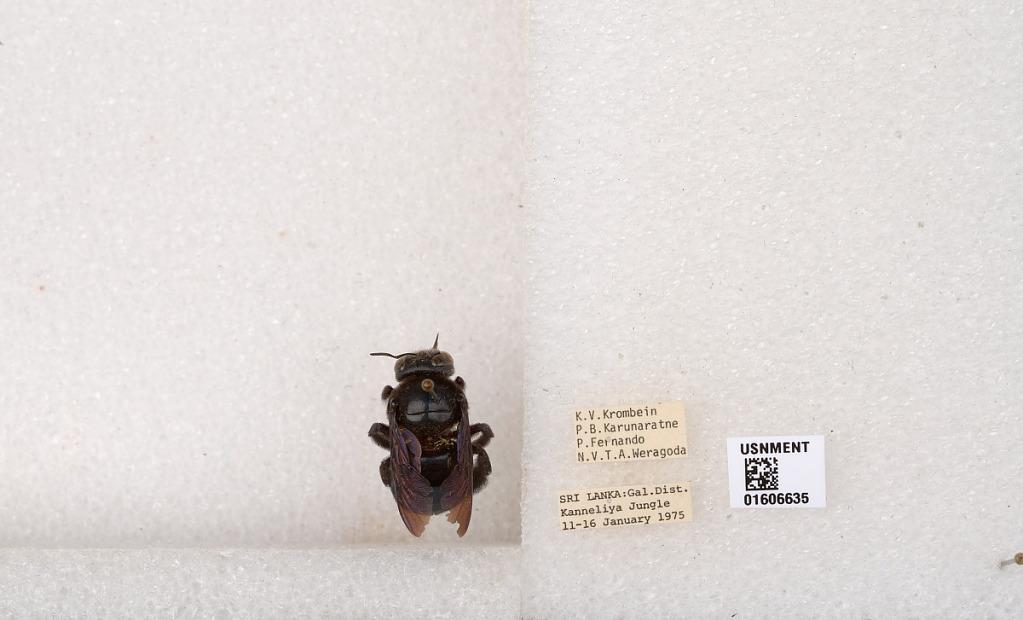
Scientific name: Xylocopa (Maaiana) bentoni Cockerell
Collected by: P. Karunaratne, P. Fernando & Weragoda, N. V. T. A.
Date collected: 1975-1-11
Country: Sri Lanka
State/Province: Southern
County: Galle
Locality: Kanneliya Jungle
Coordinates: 6.22888, 80.3876